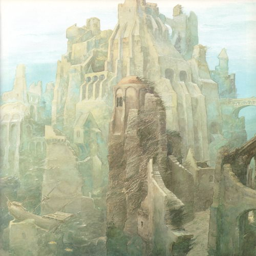
illustration of the three - eyed crow by author